History of the Great Wall of China

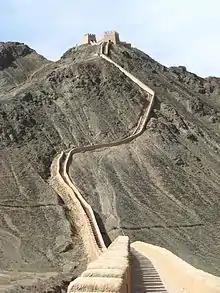
A section of the Great Wall on the Hanging Cliffs leading up to Jiayu Pass

Yu Zijun (余子俊; 14291489) first proposed constructing a wall in the Ordos region in August 1471, but not until 20December 1472 did the court and emperor approve the plan. The 1473 victory in the Battle of Red Salt Lake (紅鹽池) by Wang Yue (王越) deterred Mongol invasions long enough for Yu Zijun to complete his wall project in 1474. This wall, a combined effort between Yu Zijun and Wang Yue, stretched from present day Hengcheng (橫城) in Lingwu (northwestern Ningxia province) to Huamachi town (花馬池鎮) in Yanchi County, and from there to Qingshuiying (清水營) in northeastern Shaanxi, a total of more than 2000 "li" (about ) long. Along its length were 800 strong points, sentry posts, beacon-fire towers, and assorted defences. 40,000 men were enlisted for this effort, which was completed in several months at a cost of over one million silver taels. This defence system proved its initial worth in 1482, when a large group of Mongol raiders were trapped within the double lines of fortifications and suffered a defeat by the Ming generals. This was seen as a vindication of Yu Zijun's strategy of wall-building by the people of the border areas. By the mid-16th century, Yu's wall in the Ordos had seen expansion into an extensive defence system. It contained two defence lines: Yu's wall, called the "great border" (大邊, "dàbiān"), and a "secondary border" (二邊, "èrbiān") built by Yang Yiqing (14541530) behind it.